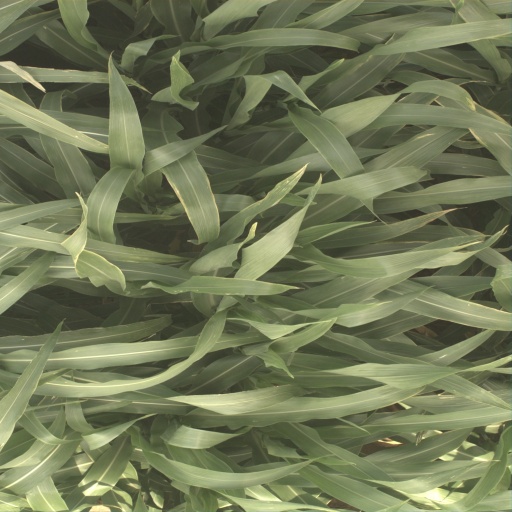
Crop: sorghum